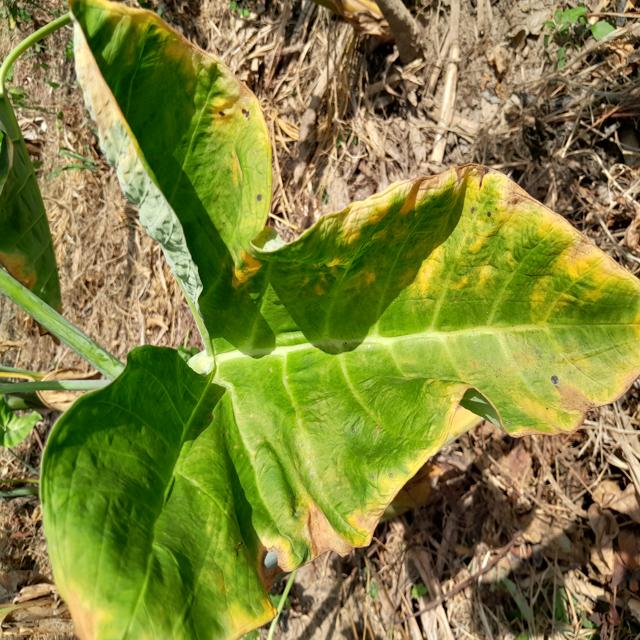
Label: Mid_Blight